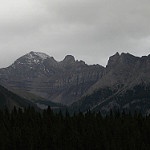
Label: mountain